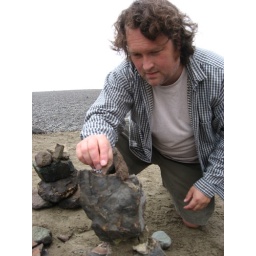
Hunter trying to balance a rock at the beach in Tennessee valley